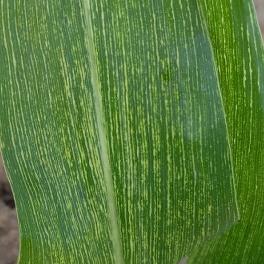
Crop: Maize
Condition: stripe-d